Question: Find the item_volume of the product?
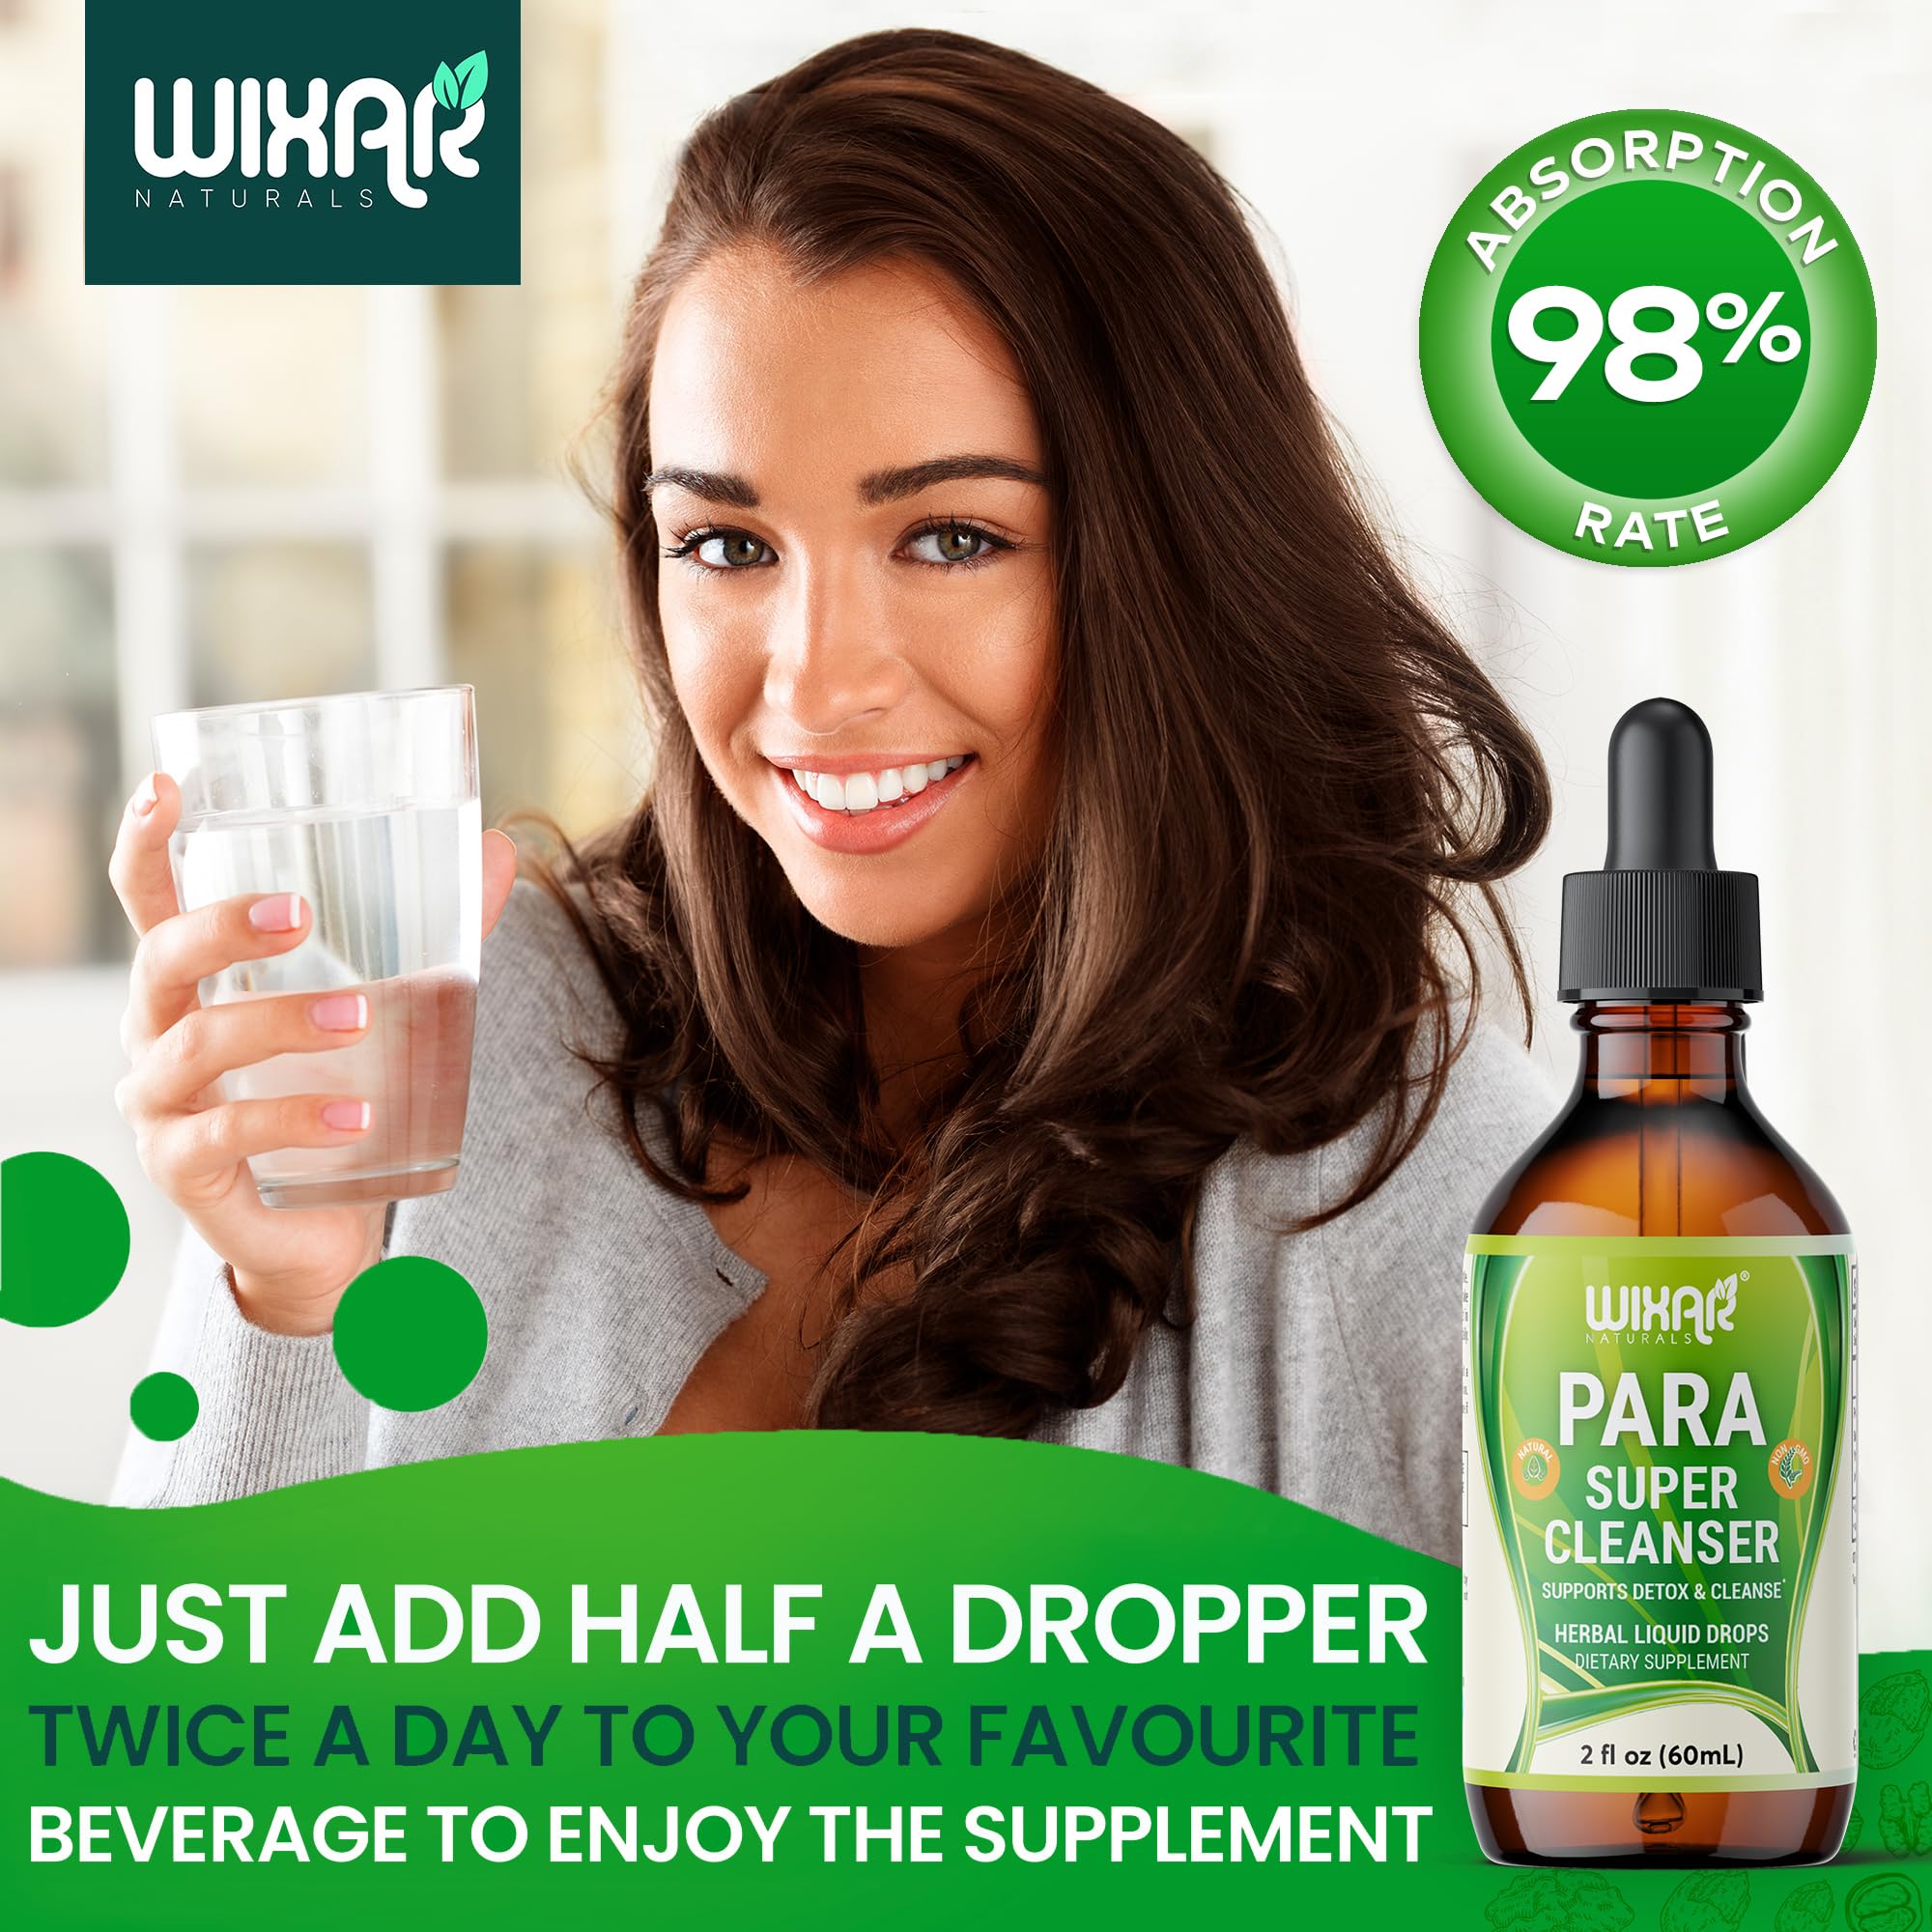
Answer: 2.0 fluid ounce